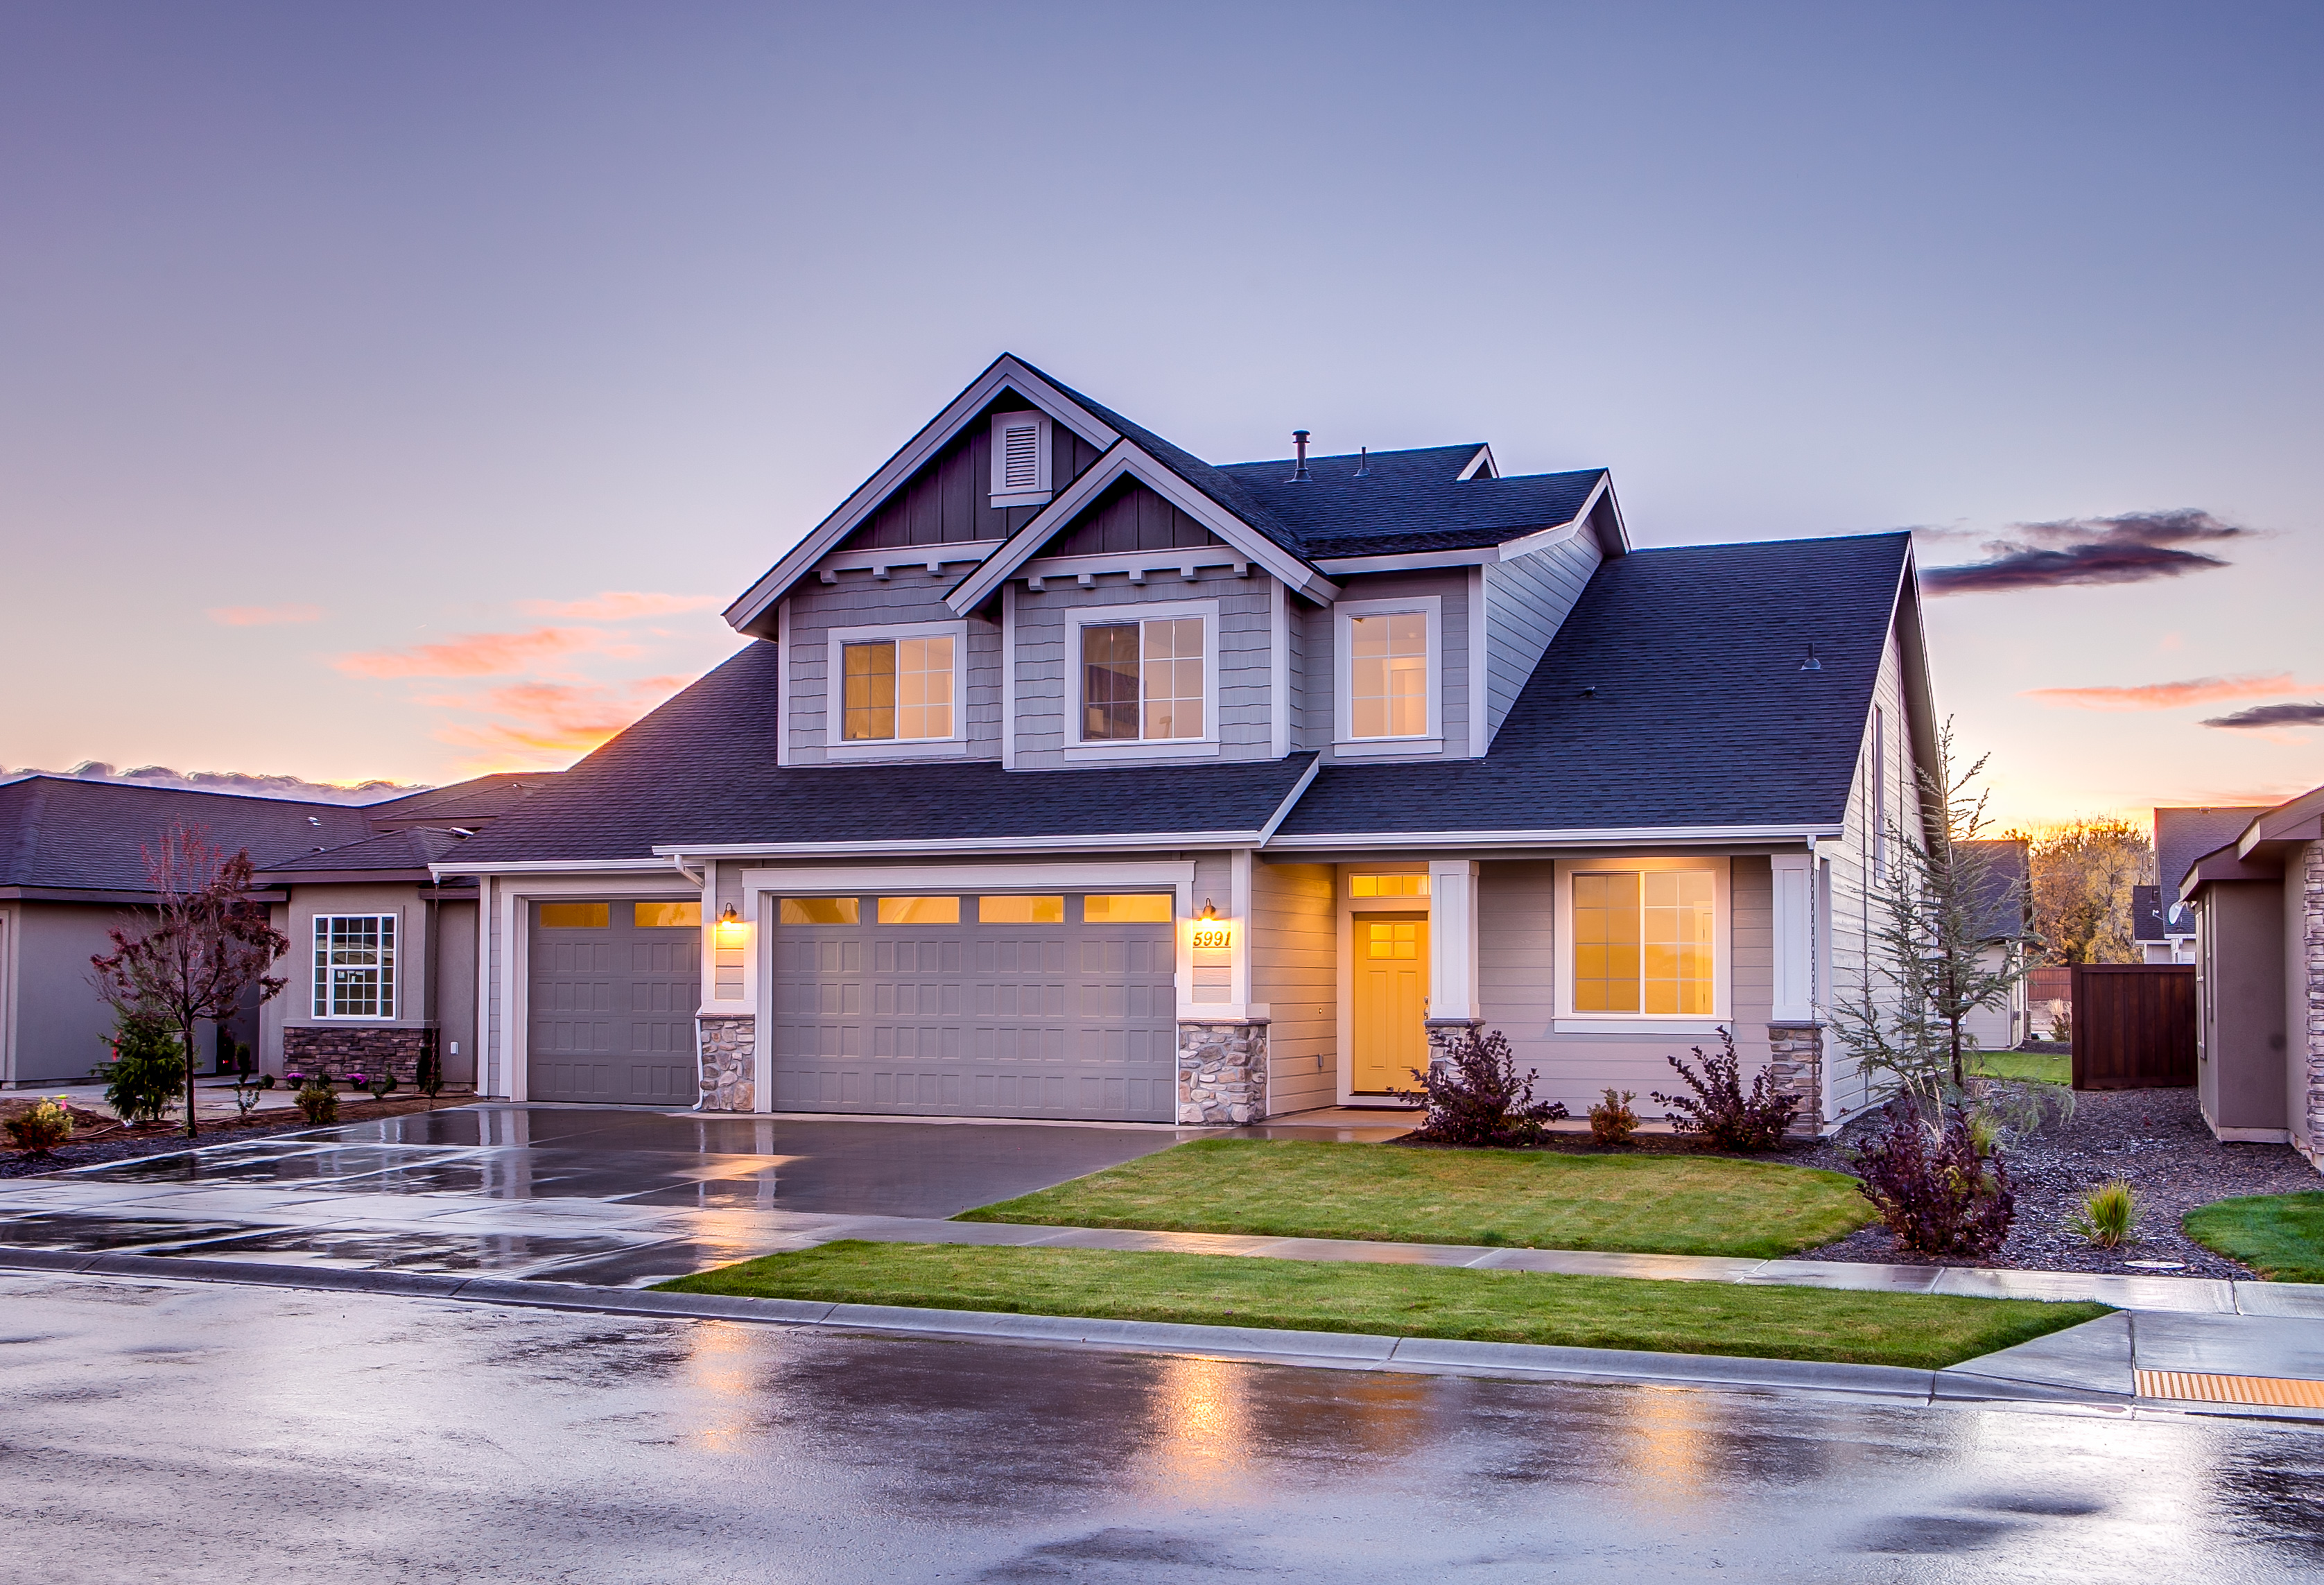
architecture, house, roof, building, home, vacation, suburb, cottage, facade, property, garage, residential, farmhouse, estate, siding, driveway, neighbourhood, real estate, residential area